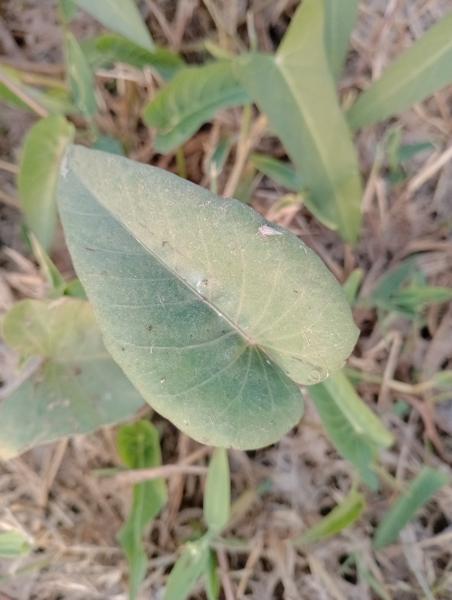
Weed species: Ipomoea aquatic